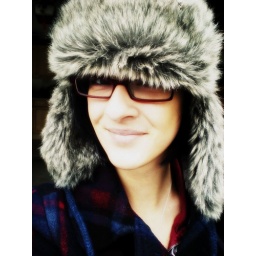
don't go to bed in the garden, i'll be throwing apples away when no one's awake.